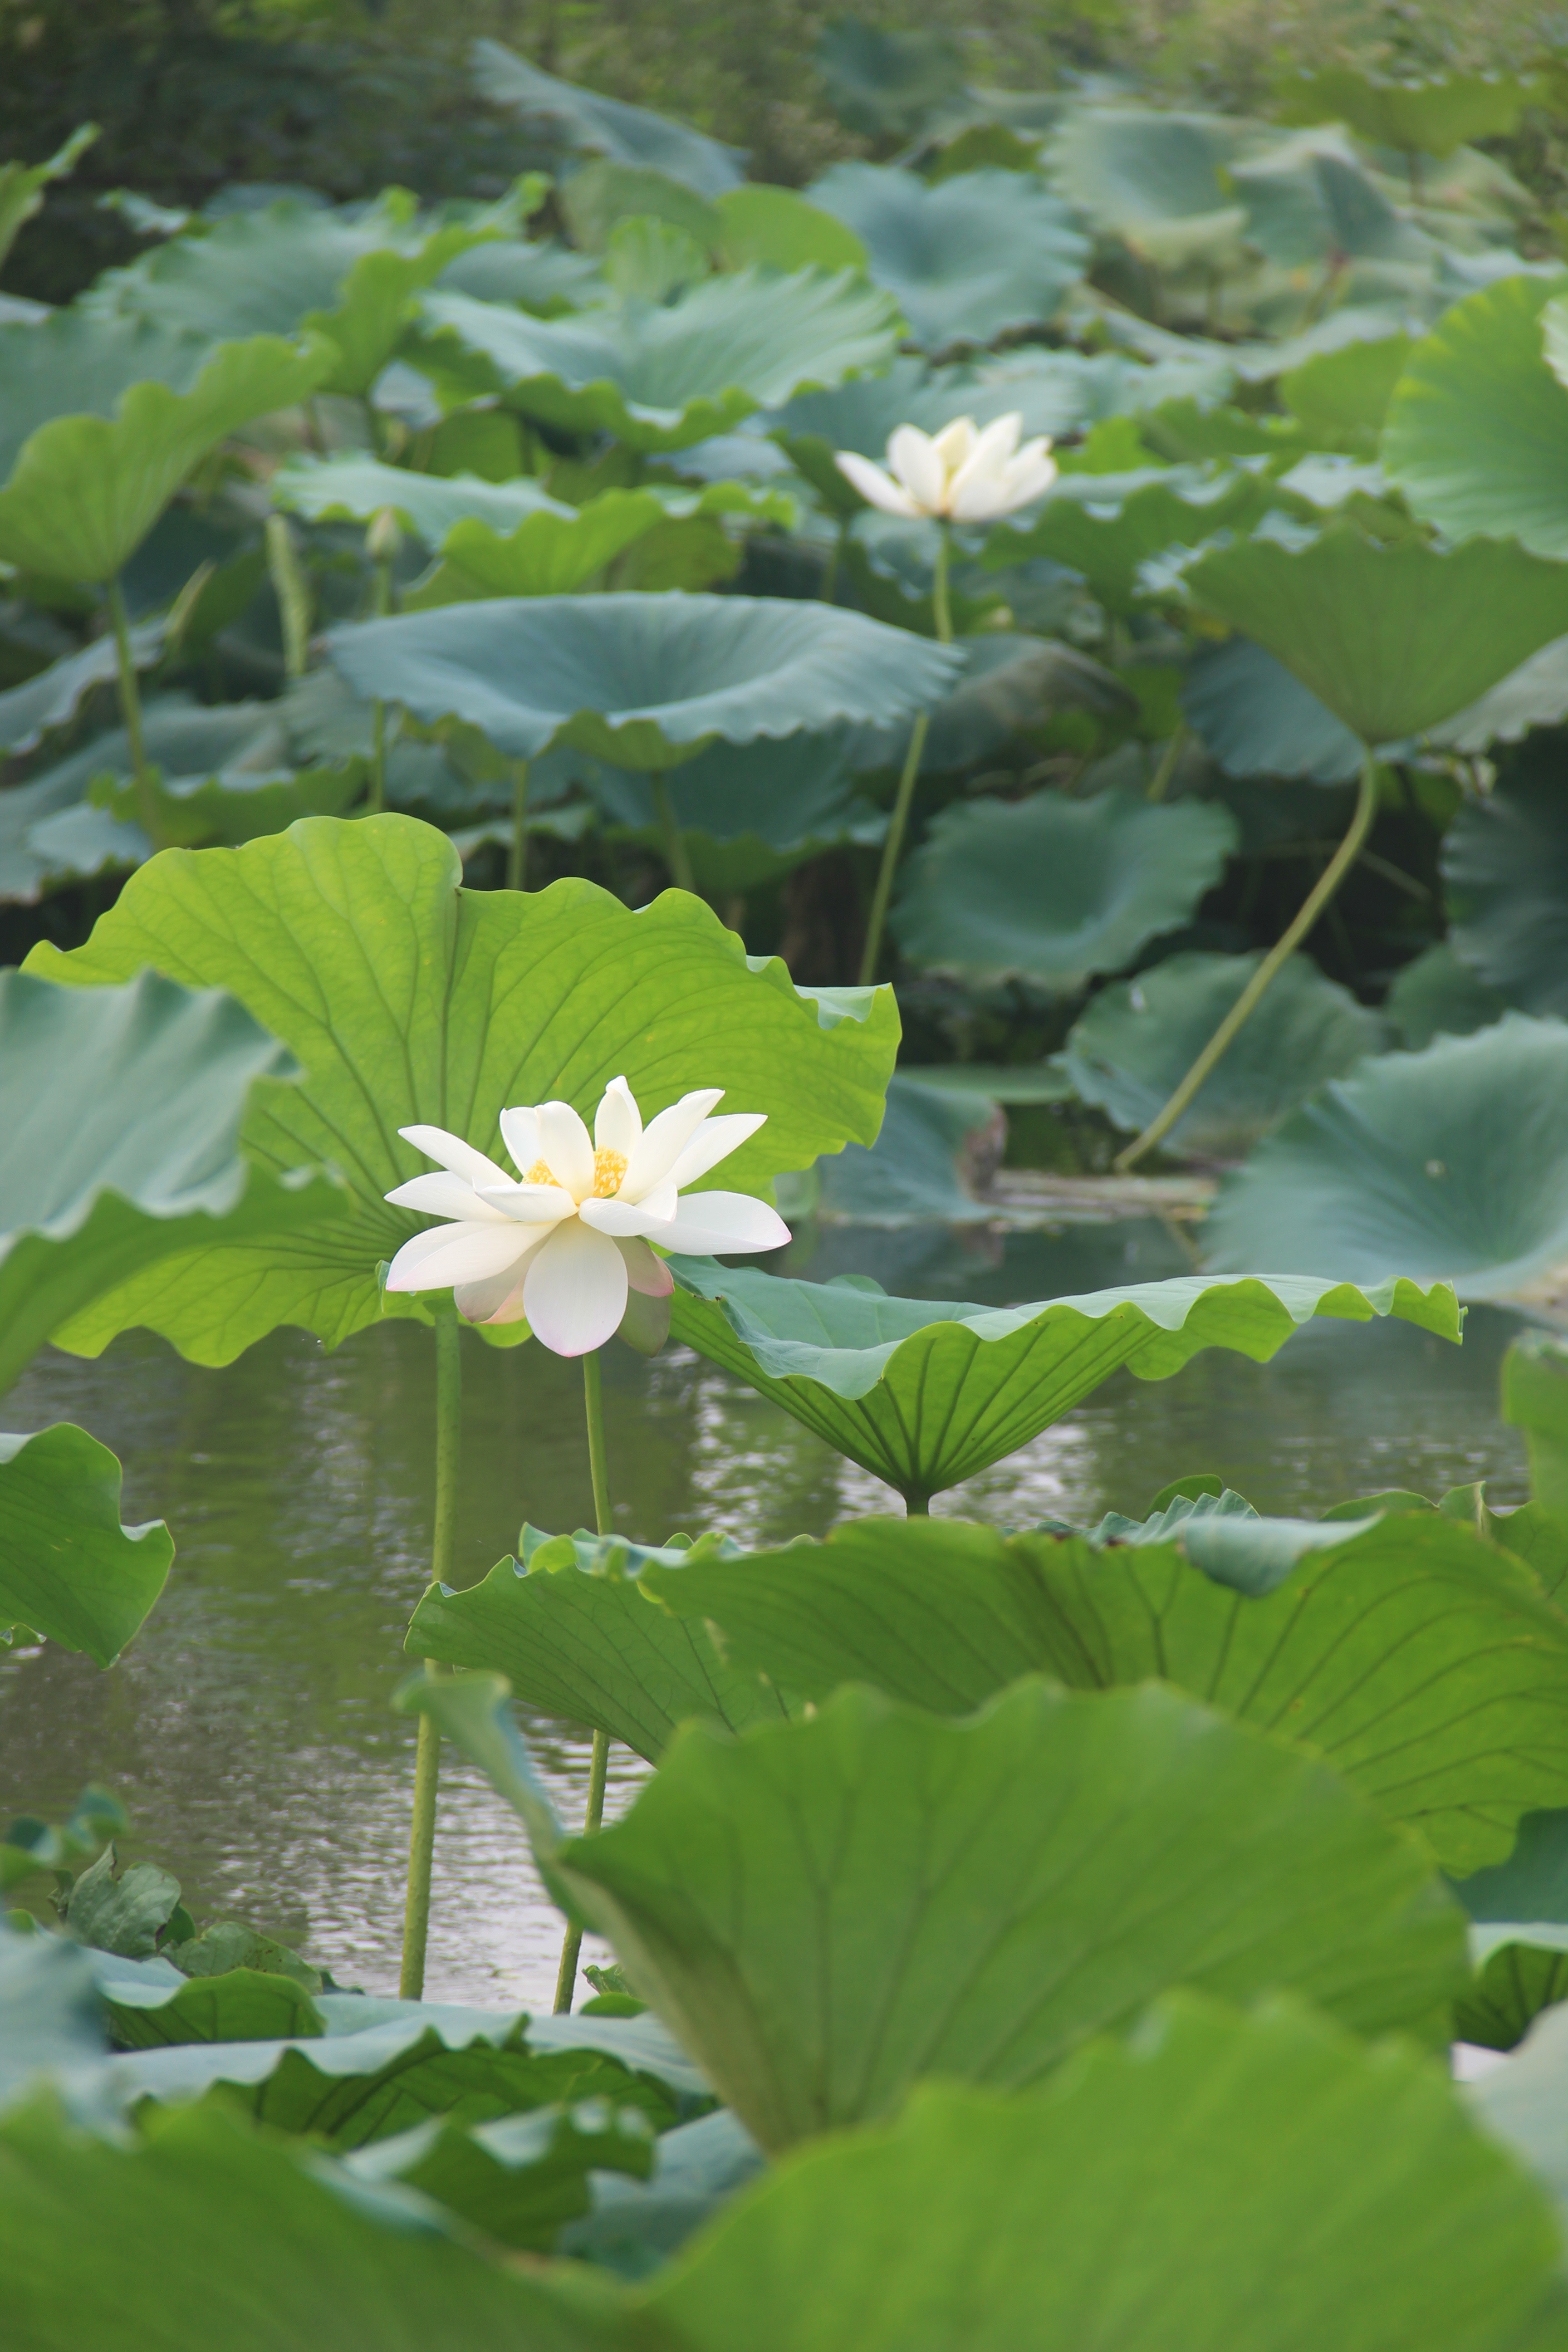
blossom, plant, morning, leaf, flower, petal, pond, green, botany, garden, sacred lotus, aquatic plant, flora, wildflower, lotus, the scenery, flowering plant, land plant, lotus family, proteales